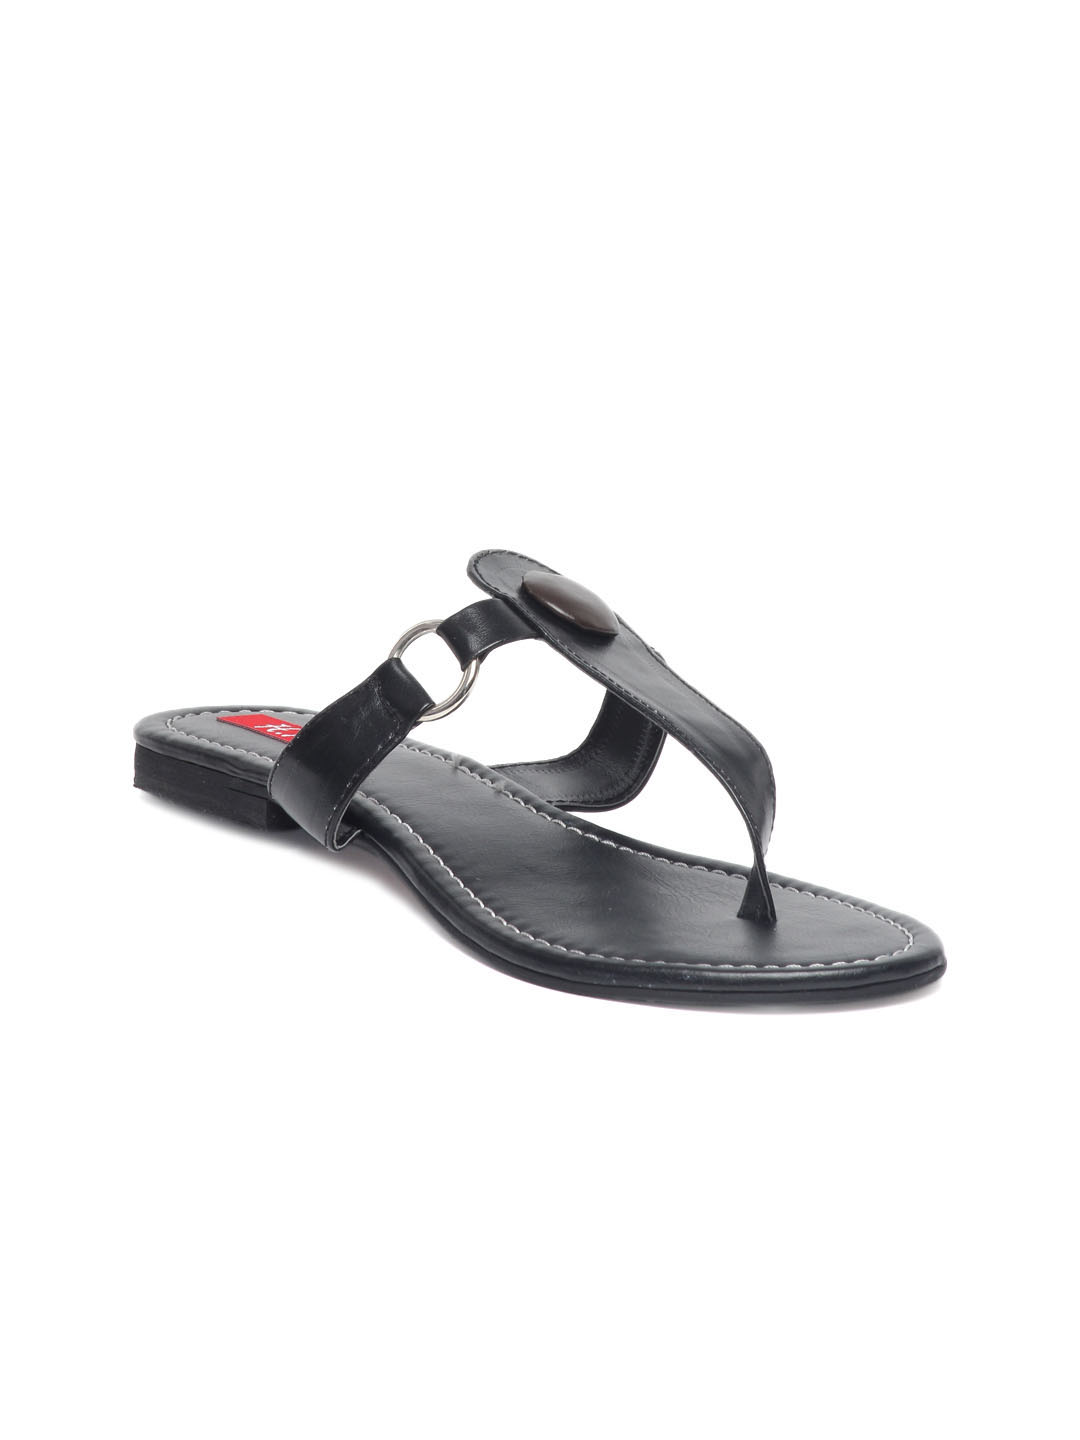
HM Women Black Sandals
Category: Footwear / Shoes / Flats
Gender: Women
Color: Black
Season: Winter 2012
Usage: Casual